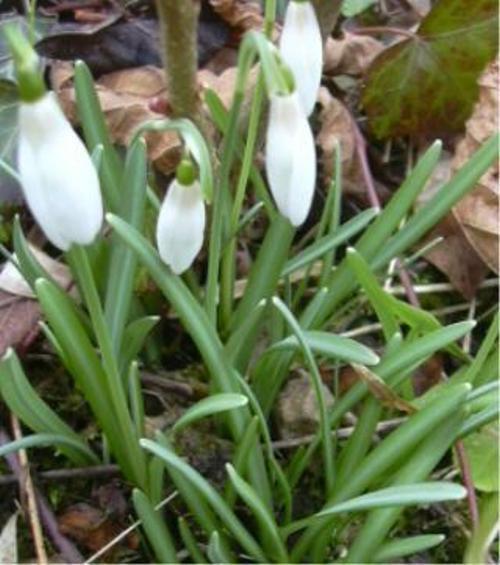
Flower: Snowdrop